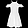
Label: Dress